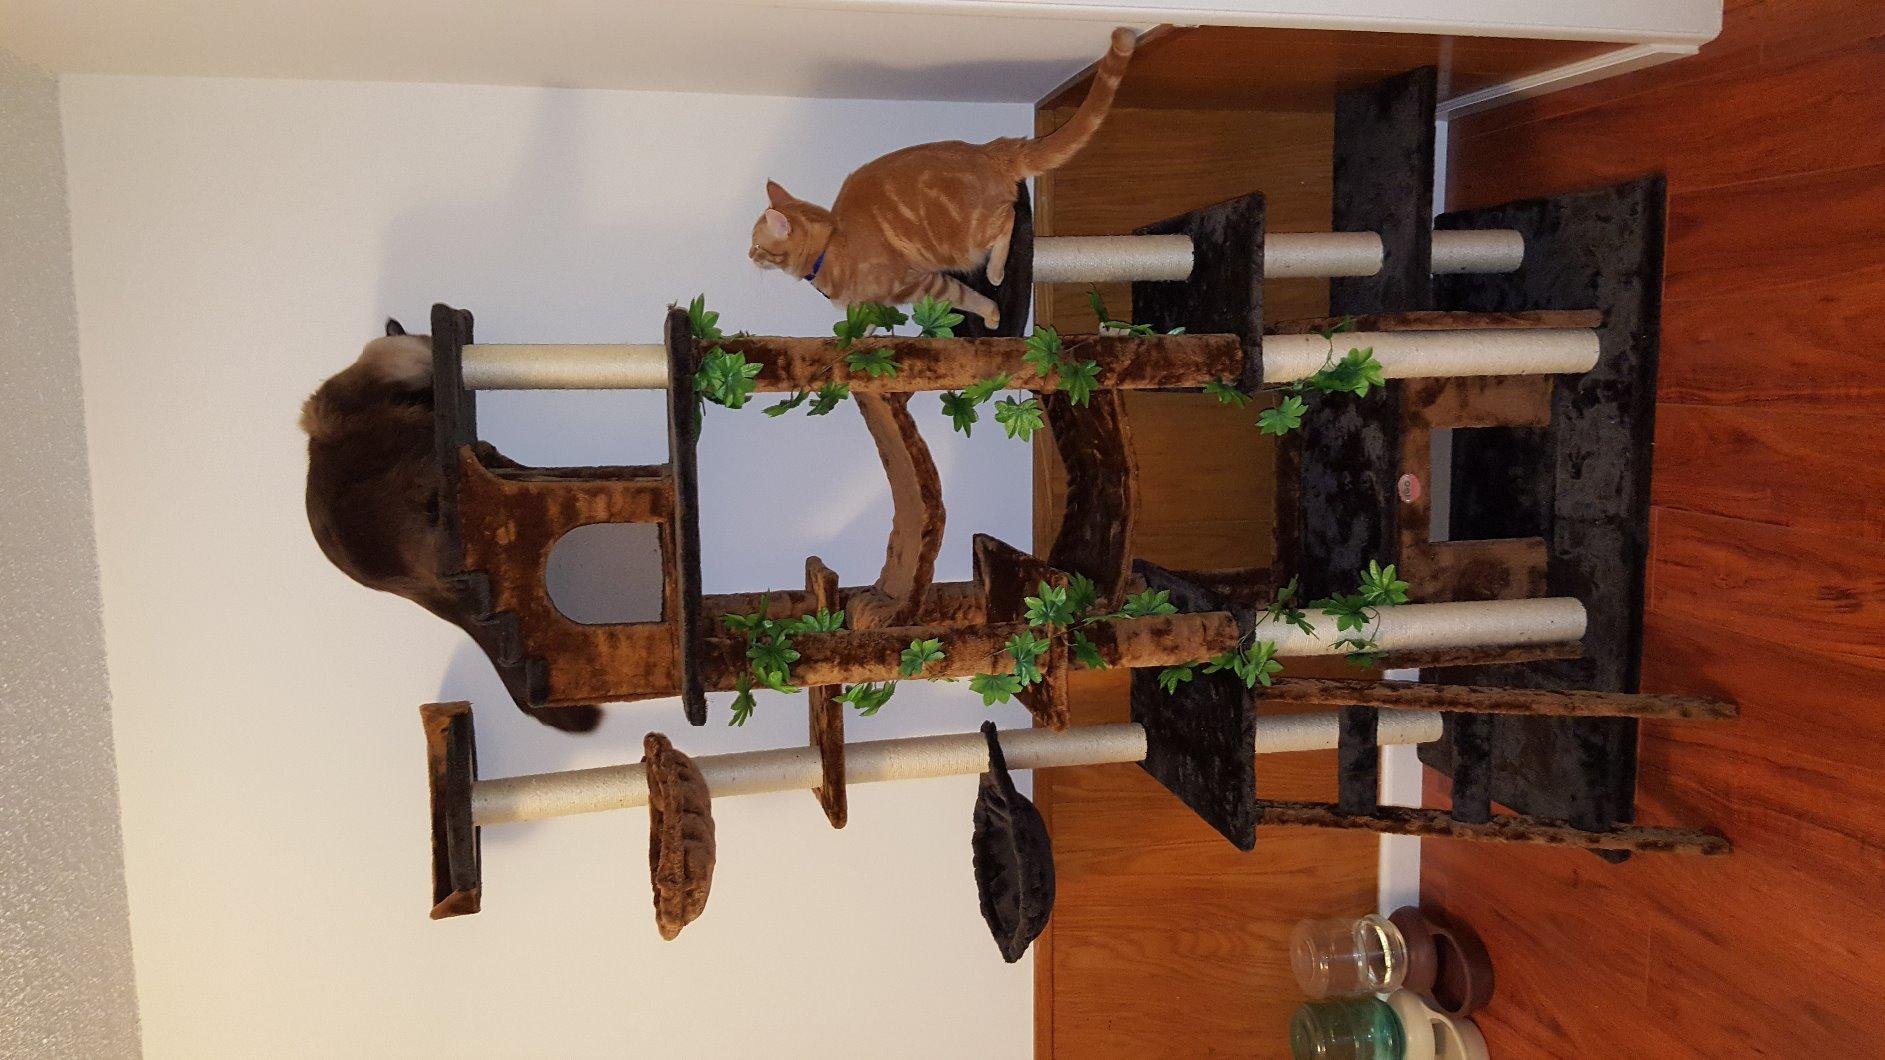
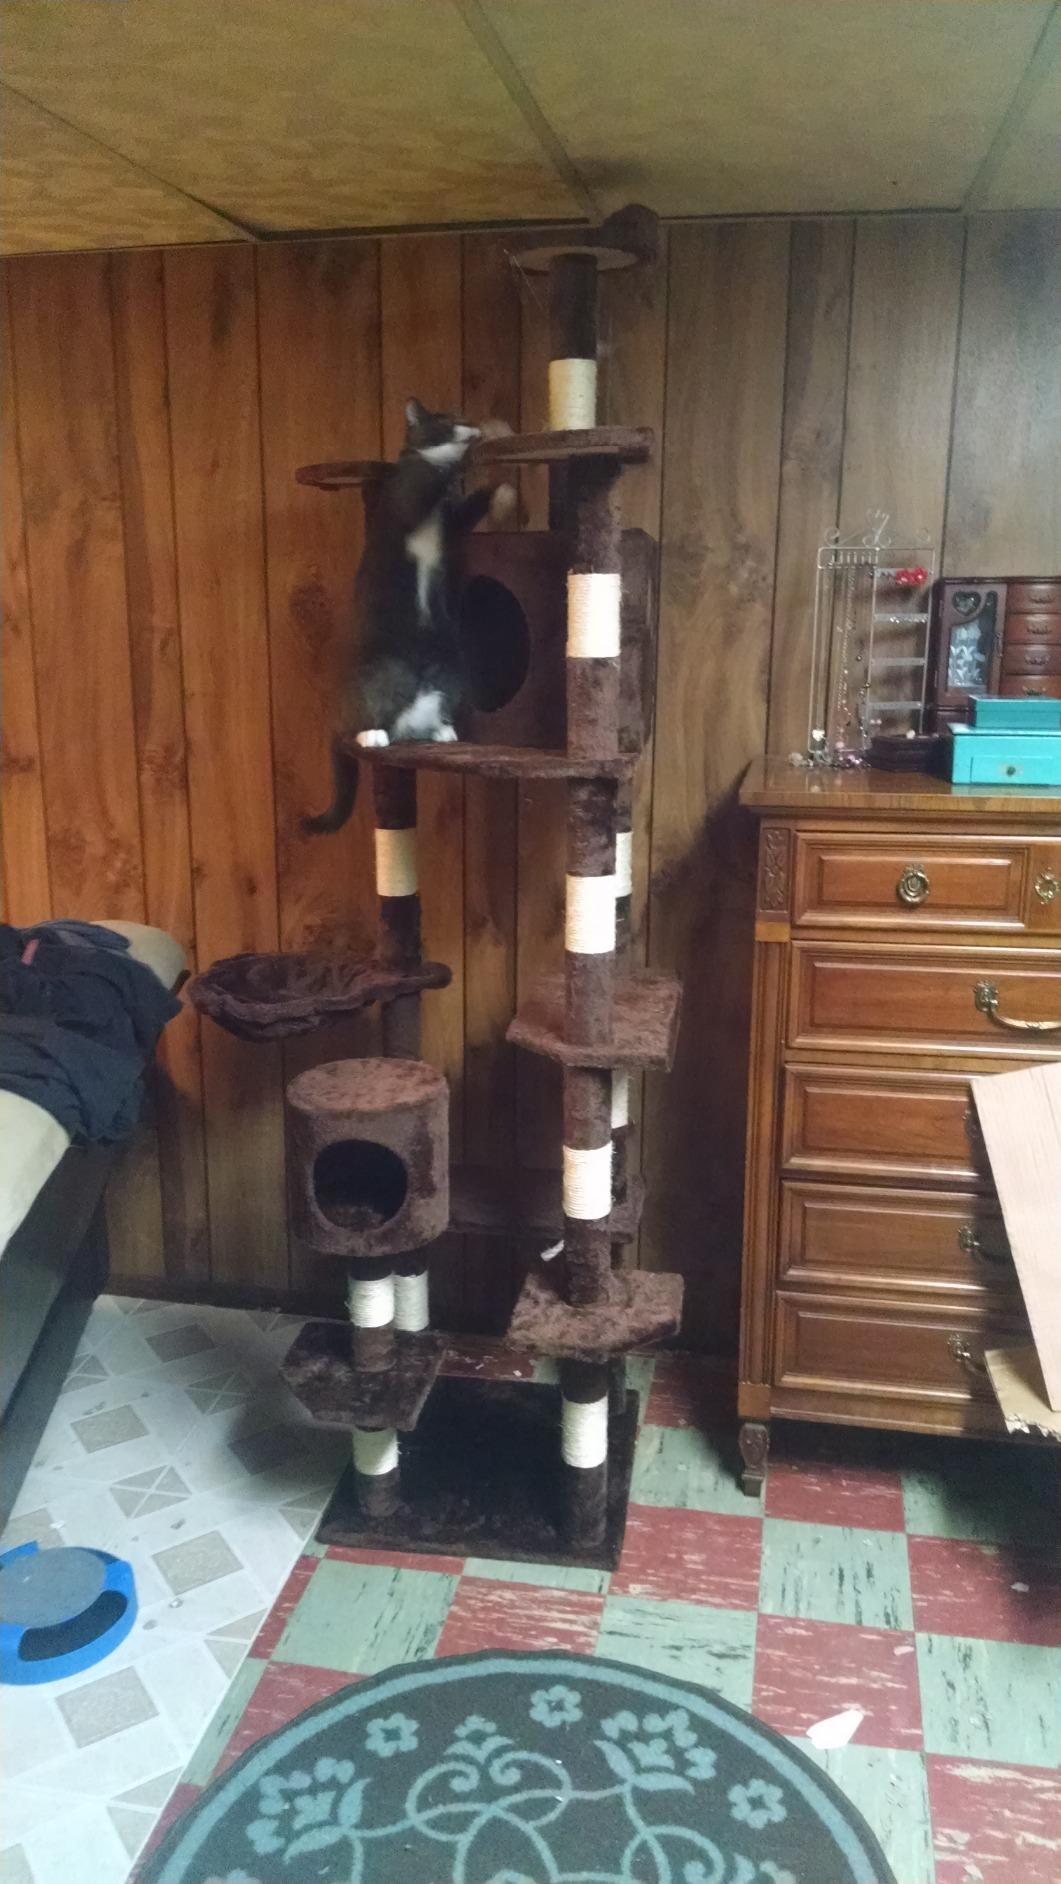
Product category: items_cat tree
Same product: no